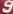
Number: 9